Cold Creek, Nevada

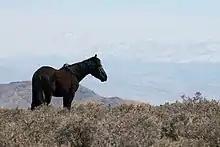
Wild mustang in Cold Creek

Located within the 275,575 acre Bureau of Land Management (BLM) Wheeler Pass Herd Management Area (HMA), the Cold Creek Herd is one of the final remaining wild horse herds near Las Vegas. The herd is made up of descendants of 1800s horse trade escapees and horses abandoned by Native Americans, Las Vegas settlers, ranchers, and prospectors in the area that moved to the Spring Mountains. BLM currently estimates a smaller population of 47-66 wild horses in the HMA, as, due to a drought and food depletion, BLM had previously removed and relocated 236 of the wild horses from the range. The Wheeler Pass HMA is also home to burros, elk, mule deer, coyotes, bobcats, jackrabbits, and mountain lions.